Jon Mannah

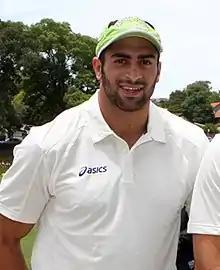
Mannah in 2011

Jonathan Mannah (13 September 1989 – 18 January 2013) was an Australian professional rugby league footballer. He played as a for the Cronulla-Sutherland Sharks (2009–2011) and the Parramatta Eels (2012) in the National Rugby League (NRL). Since 2013, the Johnny Mannah Cup, which is named in his honour, is annually competed for by both clubs he played for.